Paracelsus

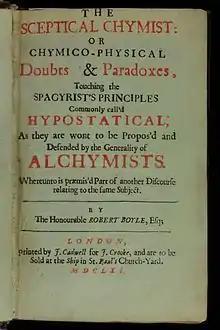
Title page of "The Sceptical Chymist"

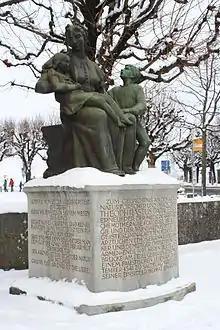
Memorial in Einsiedeln, erected in 1941 on the occasion of the 400th anniversary of Paracelsus's death, on the initiative of art historian Linus Birchler, first president of the Swiss Paracelsus Society

Even though Paracelsus accepted the four classical elements, in Robert Boyle's "The Sceptical Chymist," published in 1661 in the form of a dialogue between friends, "Themistius," the Aristotelian of the party, speaks of the three principles as though they were meant to replace, rather than complement, the classical elements and compares Paracelsus' theory of the elements unfavourably with that of Aristotle: